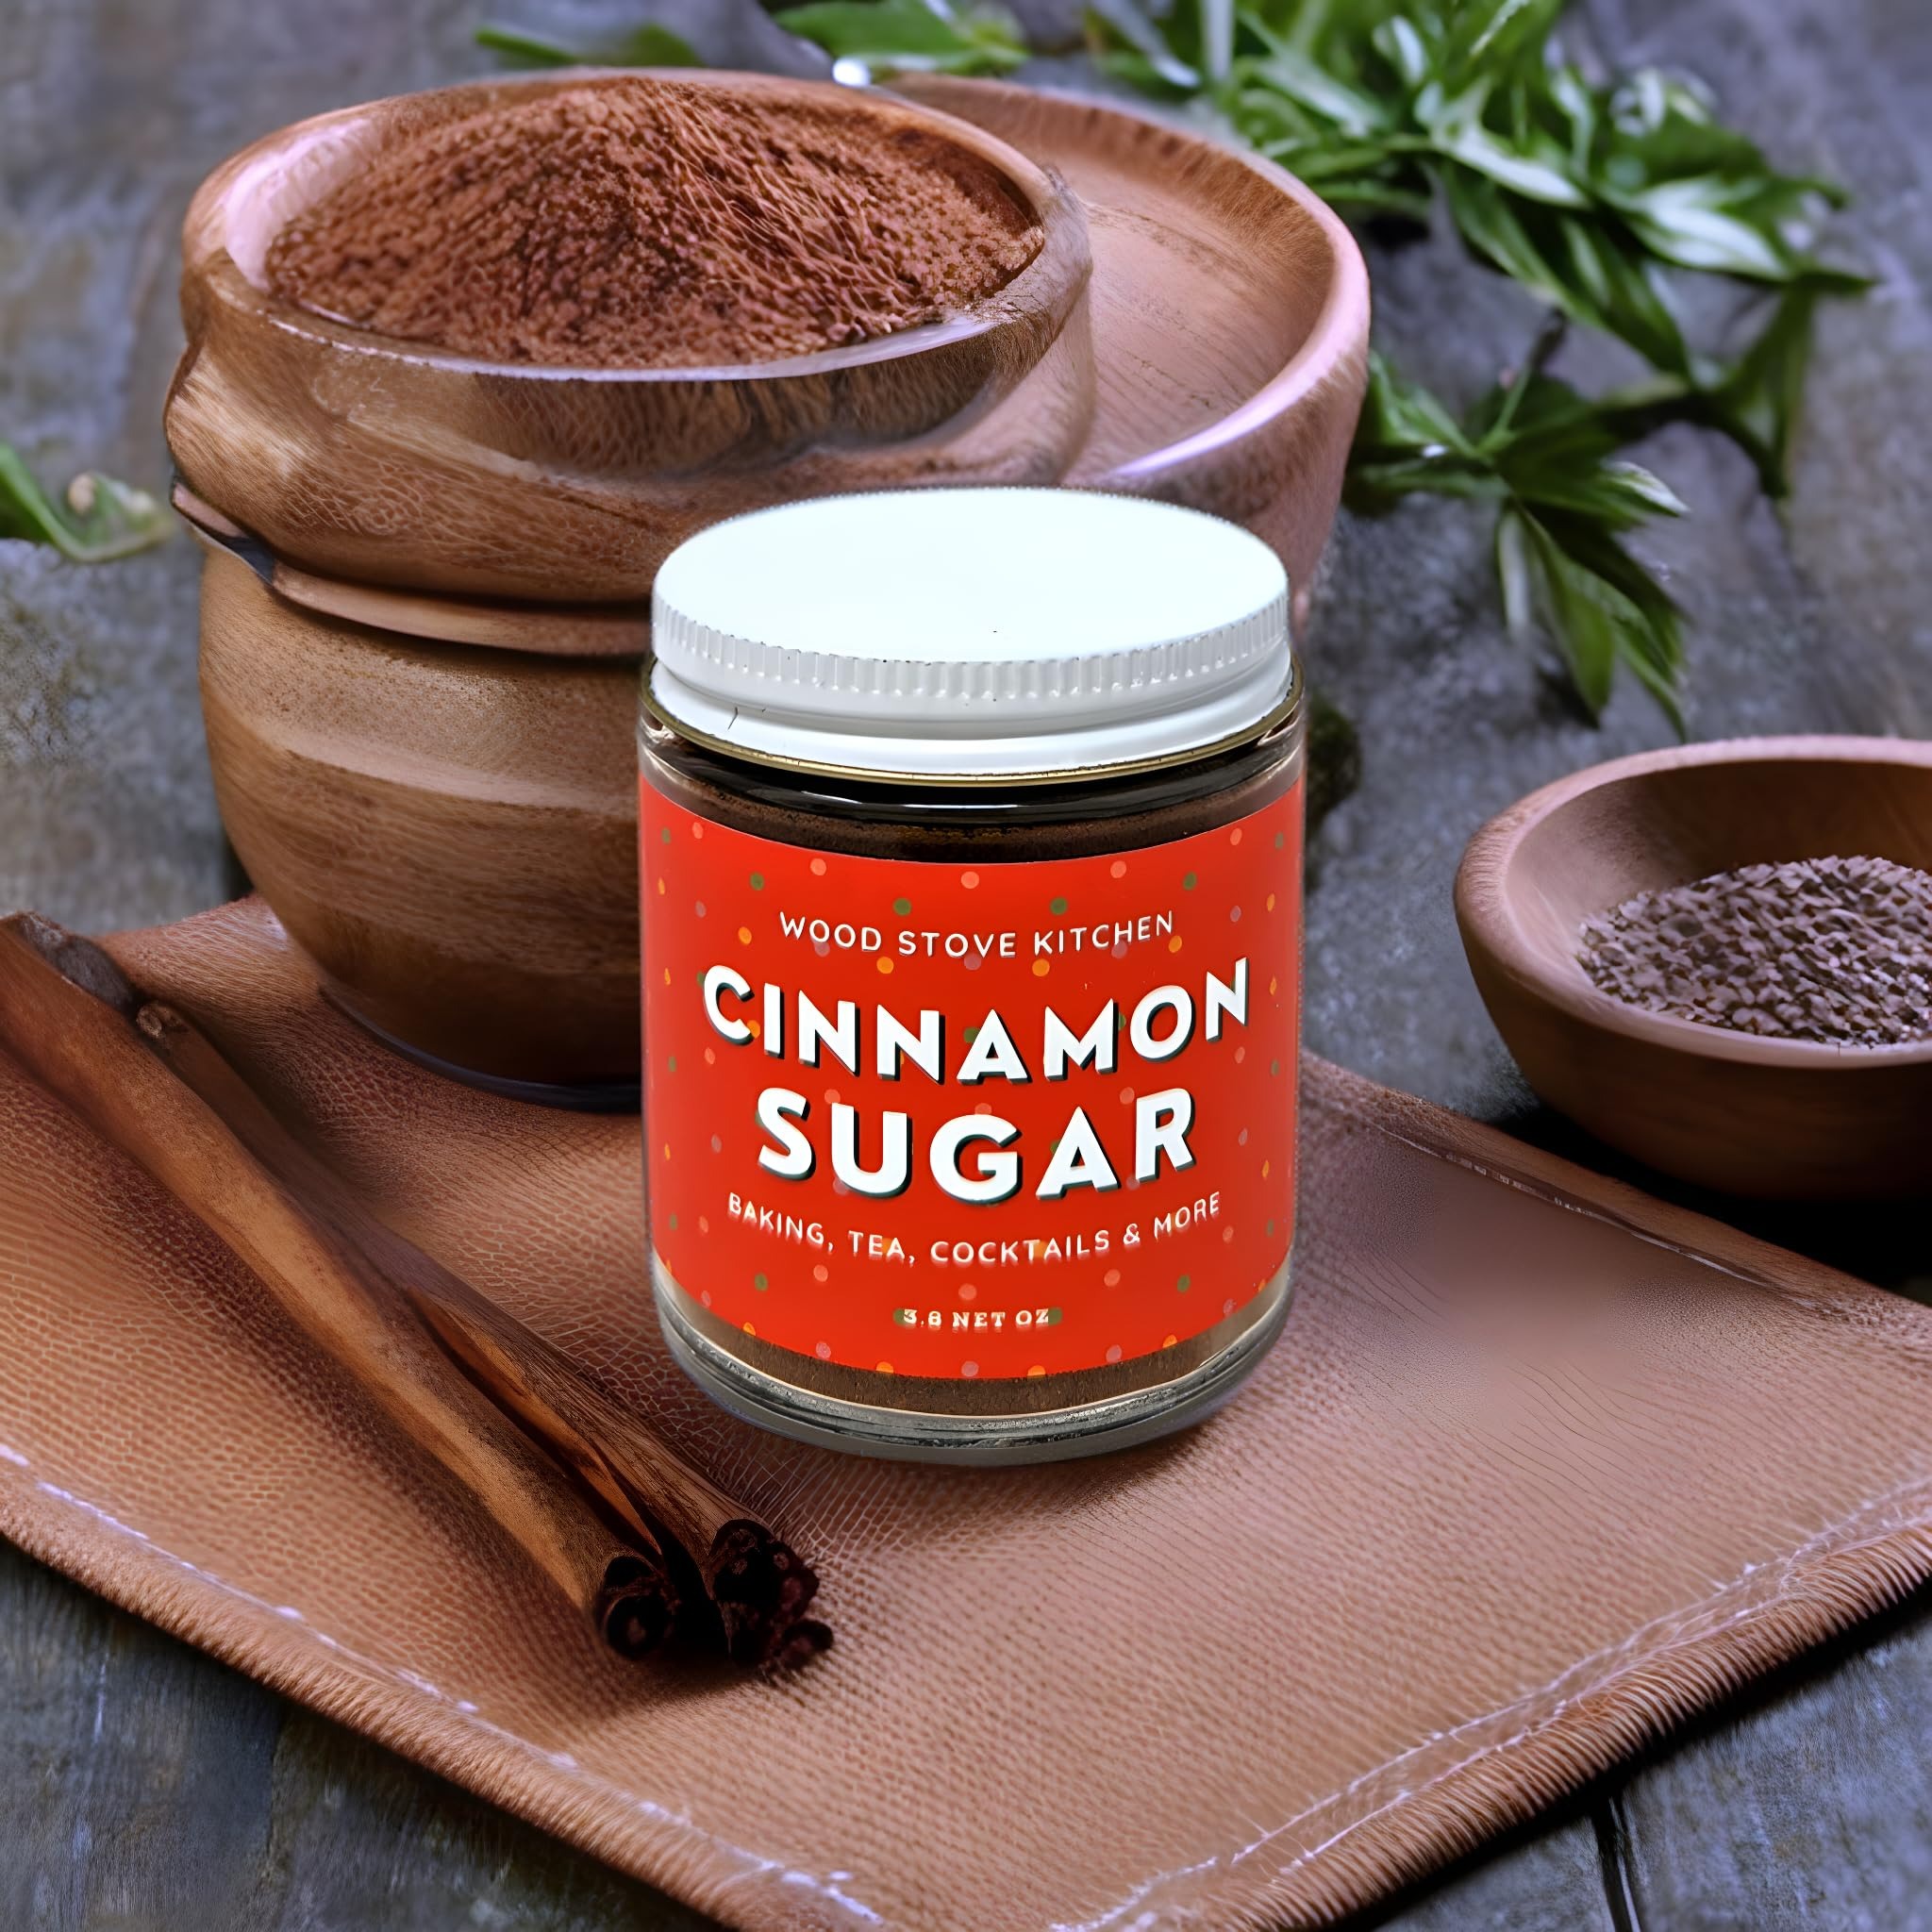
Item Name: Wood Stove Kitchen - Cinnamon Sugar for Cooking & Beverages - Sugar & Seasoning w/ Natural Spice & Herbs - Flavor Your Coffee and Baked Goods- 3.8 oz
Value: 3.8
Unit: Ounce

Price: 9.99